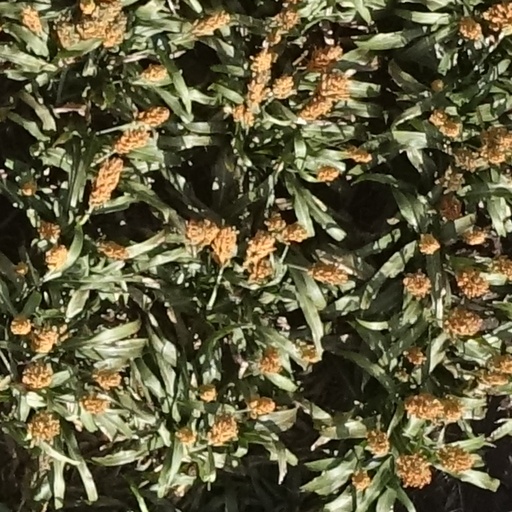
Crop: sorghum